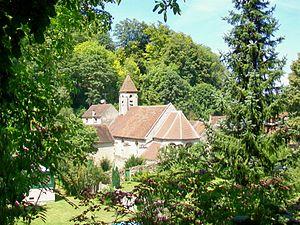
L'église Saint-Didier, vue de la lisière de la forêt.
Maysel est une commune française située dans le département de l'Oise en région Hauts-de-France.